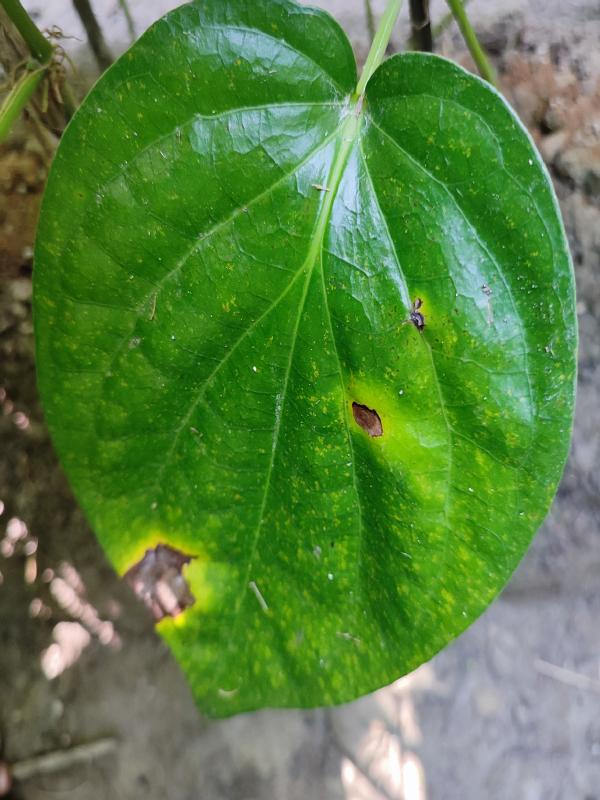
Label: Bacterial_Leaf_Disease